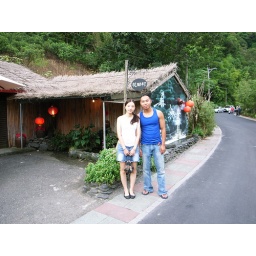
flower field village in TV